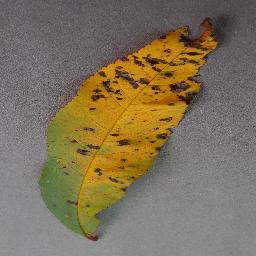
Label: Peach___Bacterial_spot